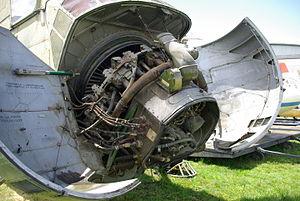
Moteur du Sikorsky H-34 logé dans le nez de l'appareil.